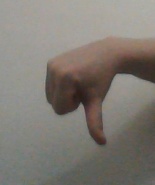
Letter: waw